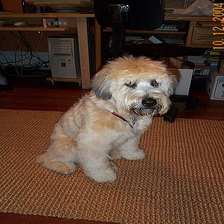
Species: dog
Breed: wheaten terrier